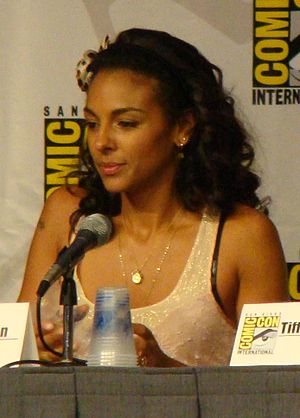
Marsha Thomason
Marsha Lisa Thomason er en engelsk skuespillerinde, der er i USA er bedst kendt for sin rolle som Nessa Holt i de første to sæsoner af NBCs Las Vegas, og for sin tilbagevendende rolle som Naomi Dorrit i American Broadcasting Companys hit-dramaserie Lost.